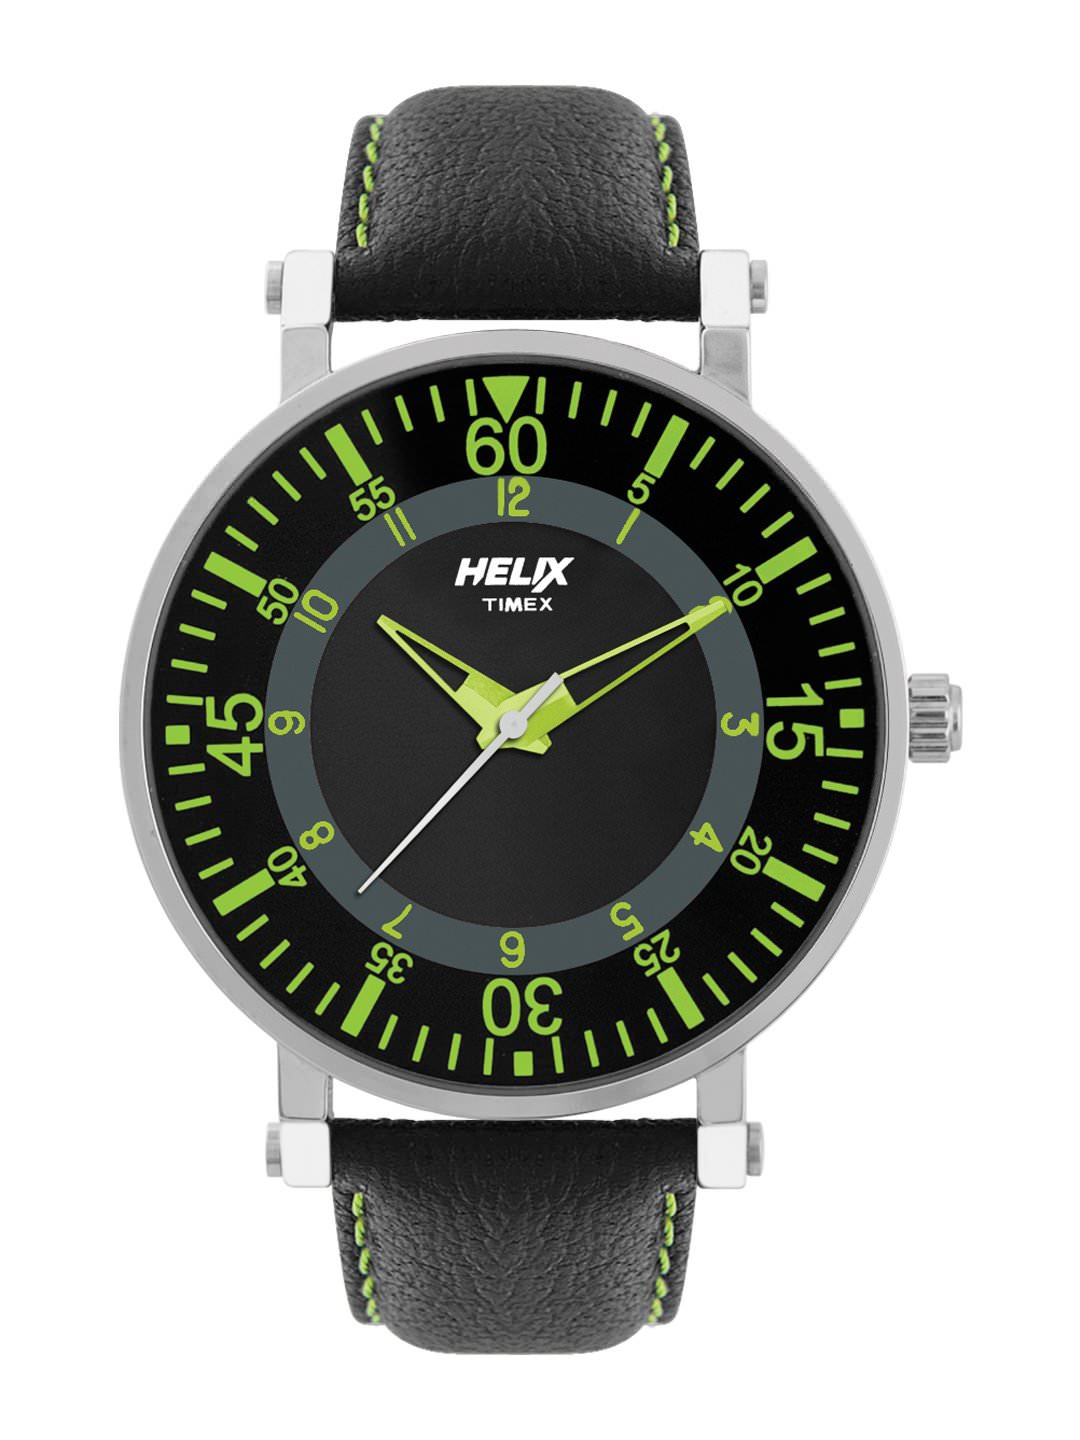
Helix Men Black Watch
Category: Accessories / Watches / Watches
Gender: Men
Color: Black
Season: Winter 2016
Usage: Casual